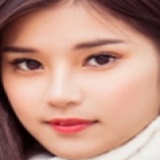
ca sĩ Hoàng Yến Chibi